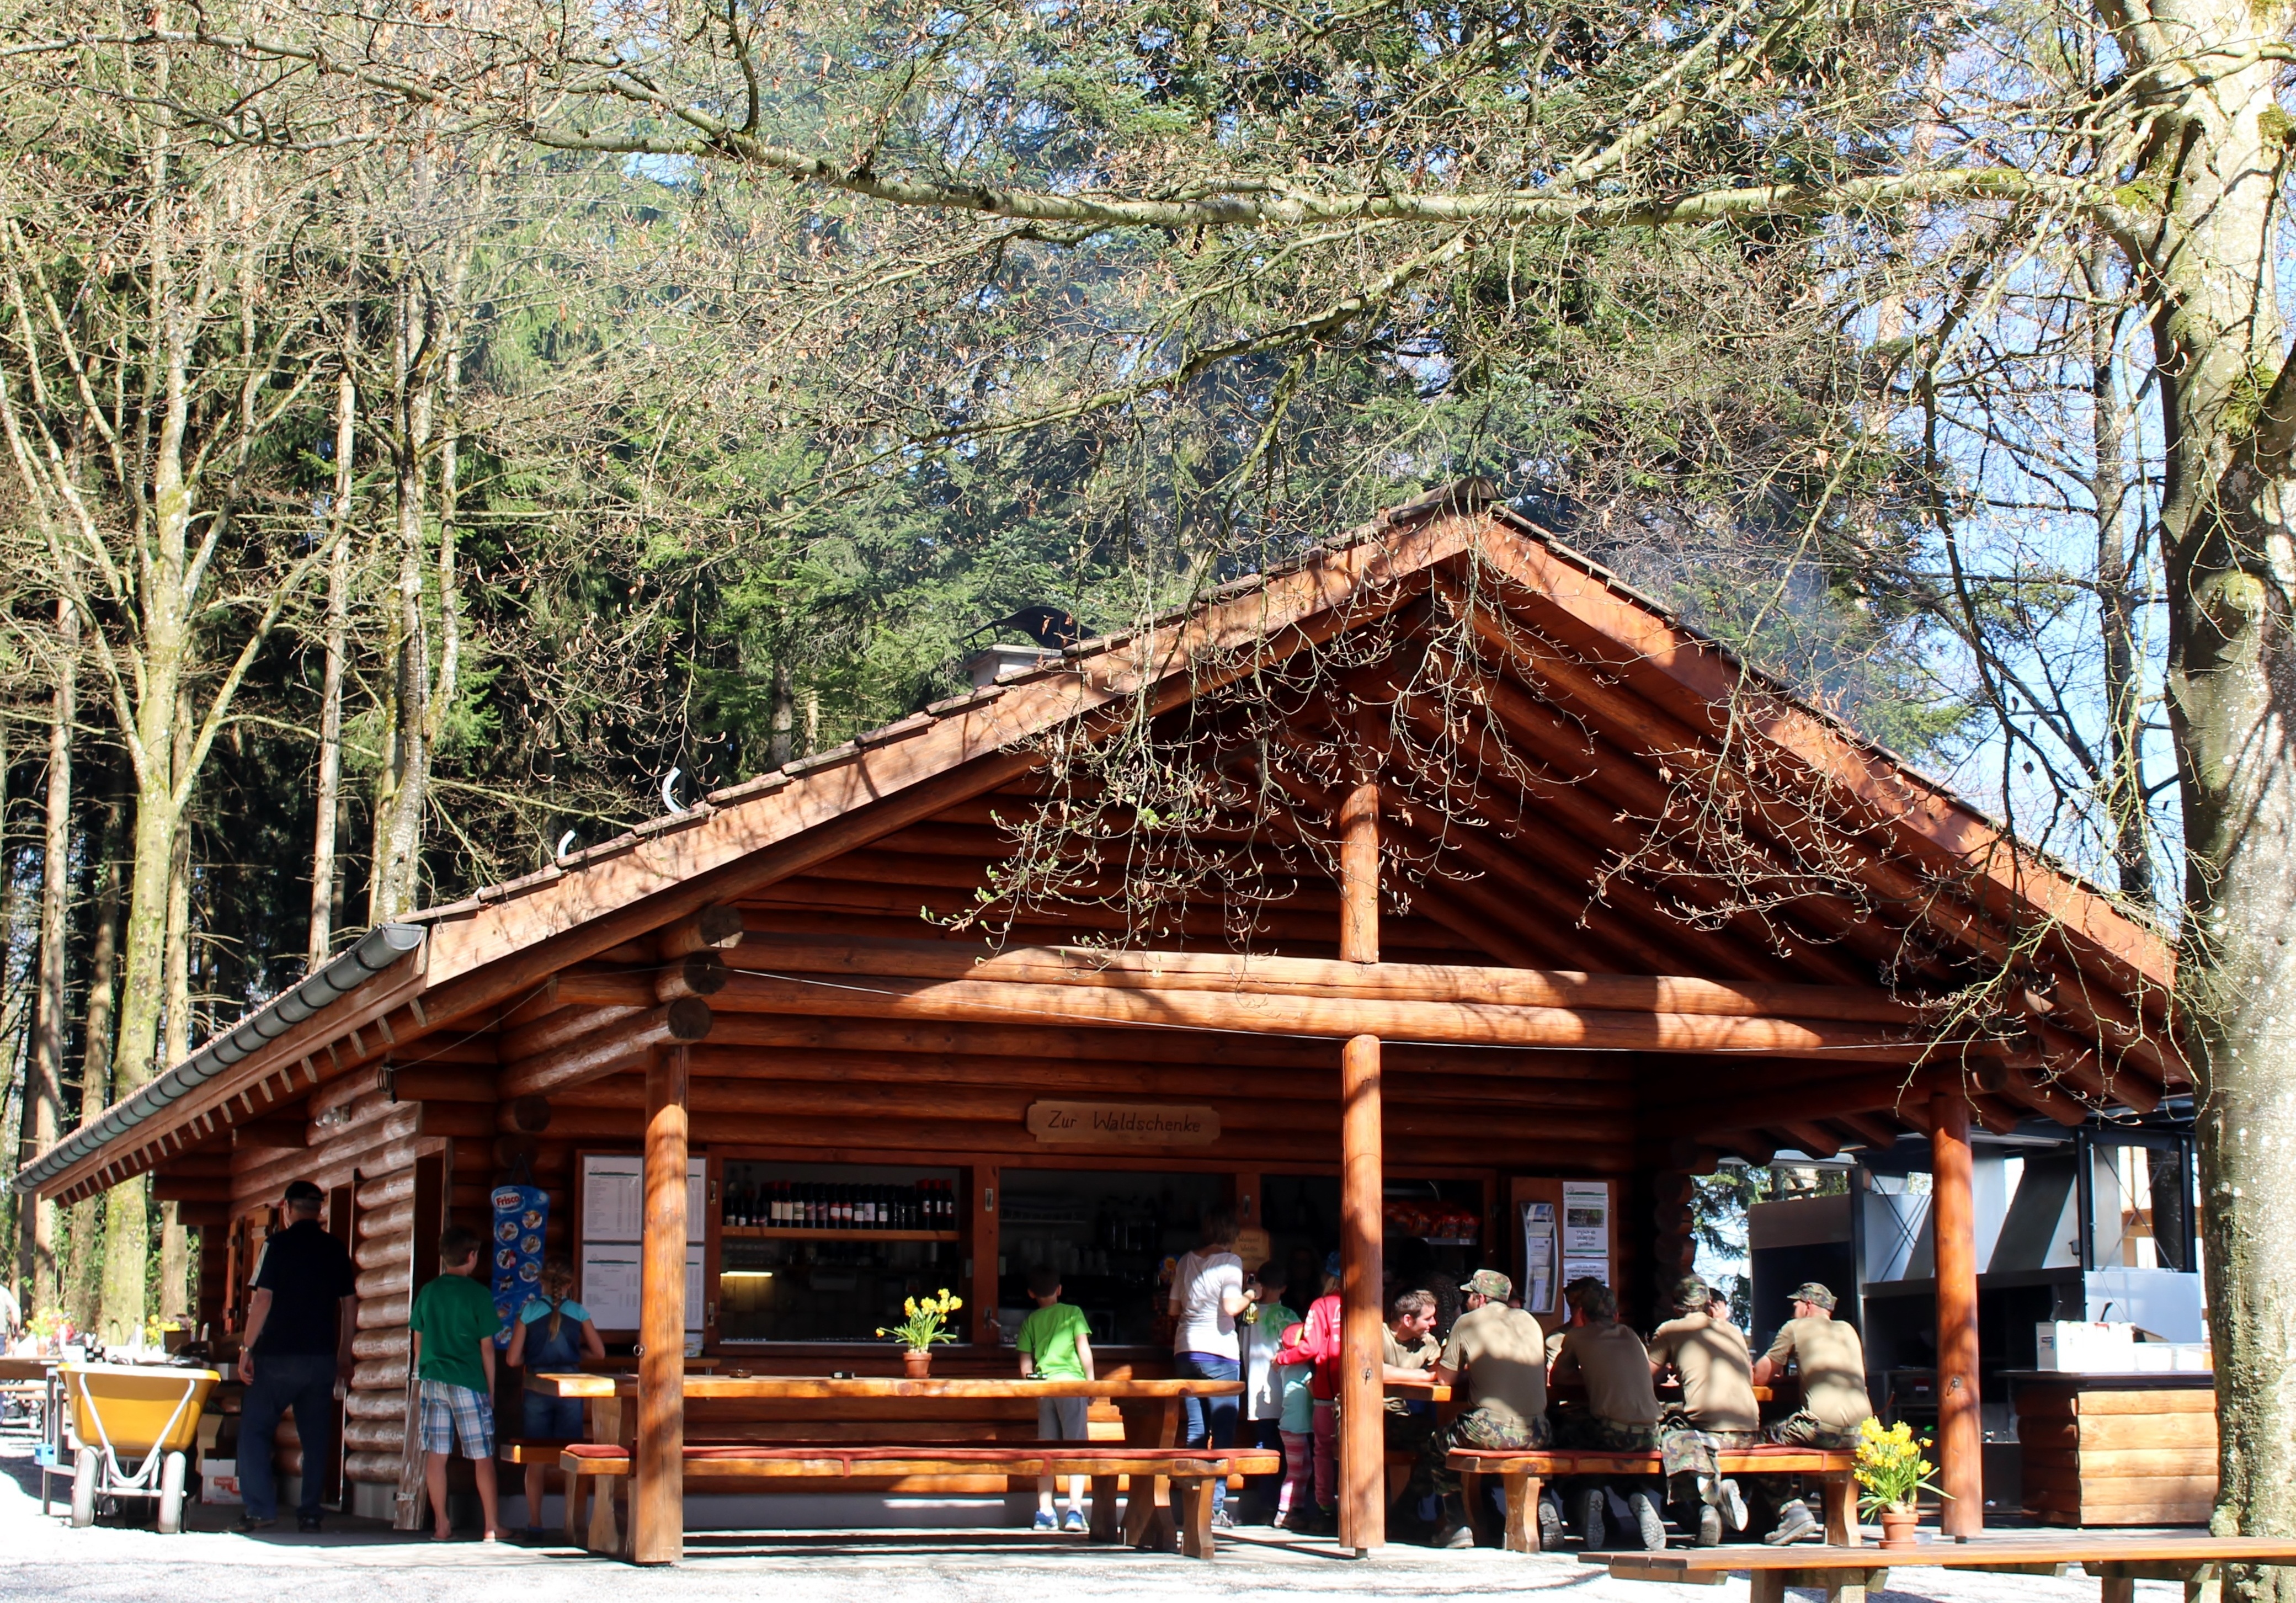
forest, restaurant, hut, shack, idyllic, cottage, rest, resort, break, log cabin, outdoor structure, forest tavern